Kerckhoffs's principle

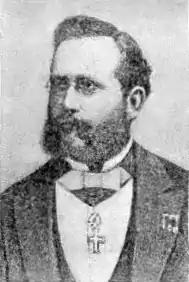
Auguste Kerckhoffs

Kerckhoffs's principle (also called Kerckhoffs's desideratum, assumption, axiom, doctrine or law) of cryptography was stated by the Dutch cryptographer Auguste Kerckhoffs in the 19th century. The principle holds that a cryptosystem should be secure, even if everything about the system, except the key, is public knowledge. This concept is widely embraced by cryptographers, in contrast to security through obscurity, which is not.